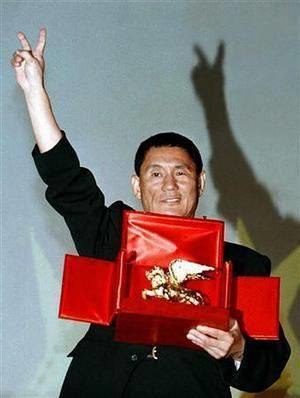
Hana-bi - Blomster og ild
Hana-bi - Blomster og ild er en japansk dramafilm fra 1997, filmen er instrueret af Takeshi Kitano og med Takeshi Kitano, Kayoko Kishimoto, Ren Osugi og Susumu Terajima i hovedrollerne.